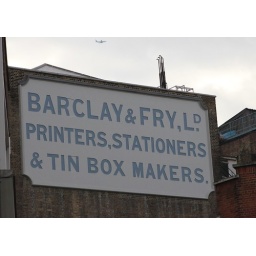
Old sign on building near southbank